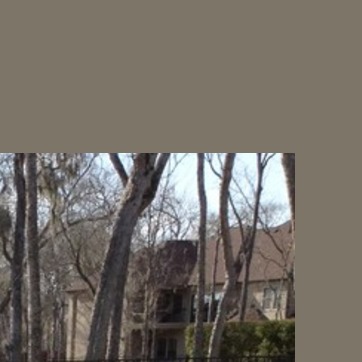
Material: sky